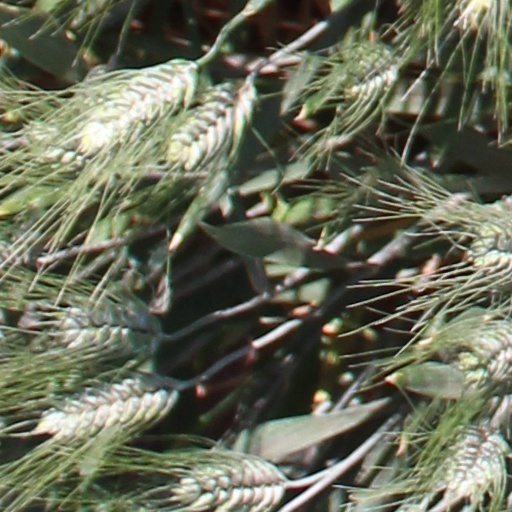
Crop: wheat